Martin Lee

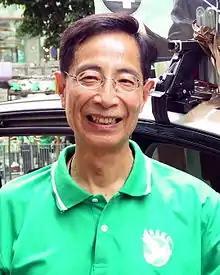
Martin Lee during the 2004 Legislative Council election campaign

In response to the worsening crisis of confidence in Hong Kong, he joined hands with many politicians from different spectrum to advocating the granting of the right of abode in Britain to Hong Kong people as a "safety exit". He also called for the rapid introduction of the Hong Kong Bill of Rights Ordinance and a fully democratically elected Legislative Council before 1997. He also began to lobby the United States to develop a specific policy on Hong Kong's democracy development. However he opposed the US idea of withdrawing "most favoured nation" status from Beijing. Martin Lee's efforts resulted in the adoption of the United States–Hong Kong Policy Act in 1992.